Lo Nuestro Awards

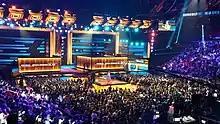
Stage for Lo Nuestro Awards of 2017

In 1989, the Lo Nuestro Awards were established by Univision, to recognize the most talented performers of Latin music. The nominees were initially selected by Univision and "Billboard" magazine, and the winners chosen by the public. Nominees and winners for the Lo Nuestro Awards were selected by a voting poll conducted among program directors of Spanish-language radio stations in the United States and the results were tabulated and certified by the accounting firm Arthur Andersen. The trophy awarded is shaped like a treble clef. The categories included were for the Pop, Tropical/Salsa, Regional Mexican and Music Video fields before the 2000 awards, from 2001 onwards categories were expanded and included a Rock field; for the Regional Mexican genre a Ranchera, Grupero, Tejano and Norteño fields were added; and Traditional, Merengue and Salsa performances were also considered in the Tropical/Salsa field. Before the Latin Grammy Awards inception, the Lo Nuestro Awards were considered as the Grammy Award equivalent for Latin music. Therefore, the Lo Nuestro ceremony was advanced from May to February since the 1st Latin Grammy Awards were held in September, 2000. The eligibility period for songs to be nominated are from October 1 to September 30.